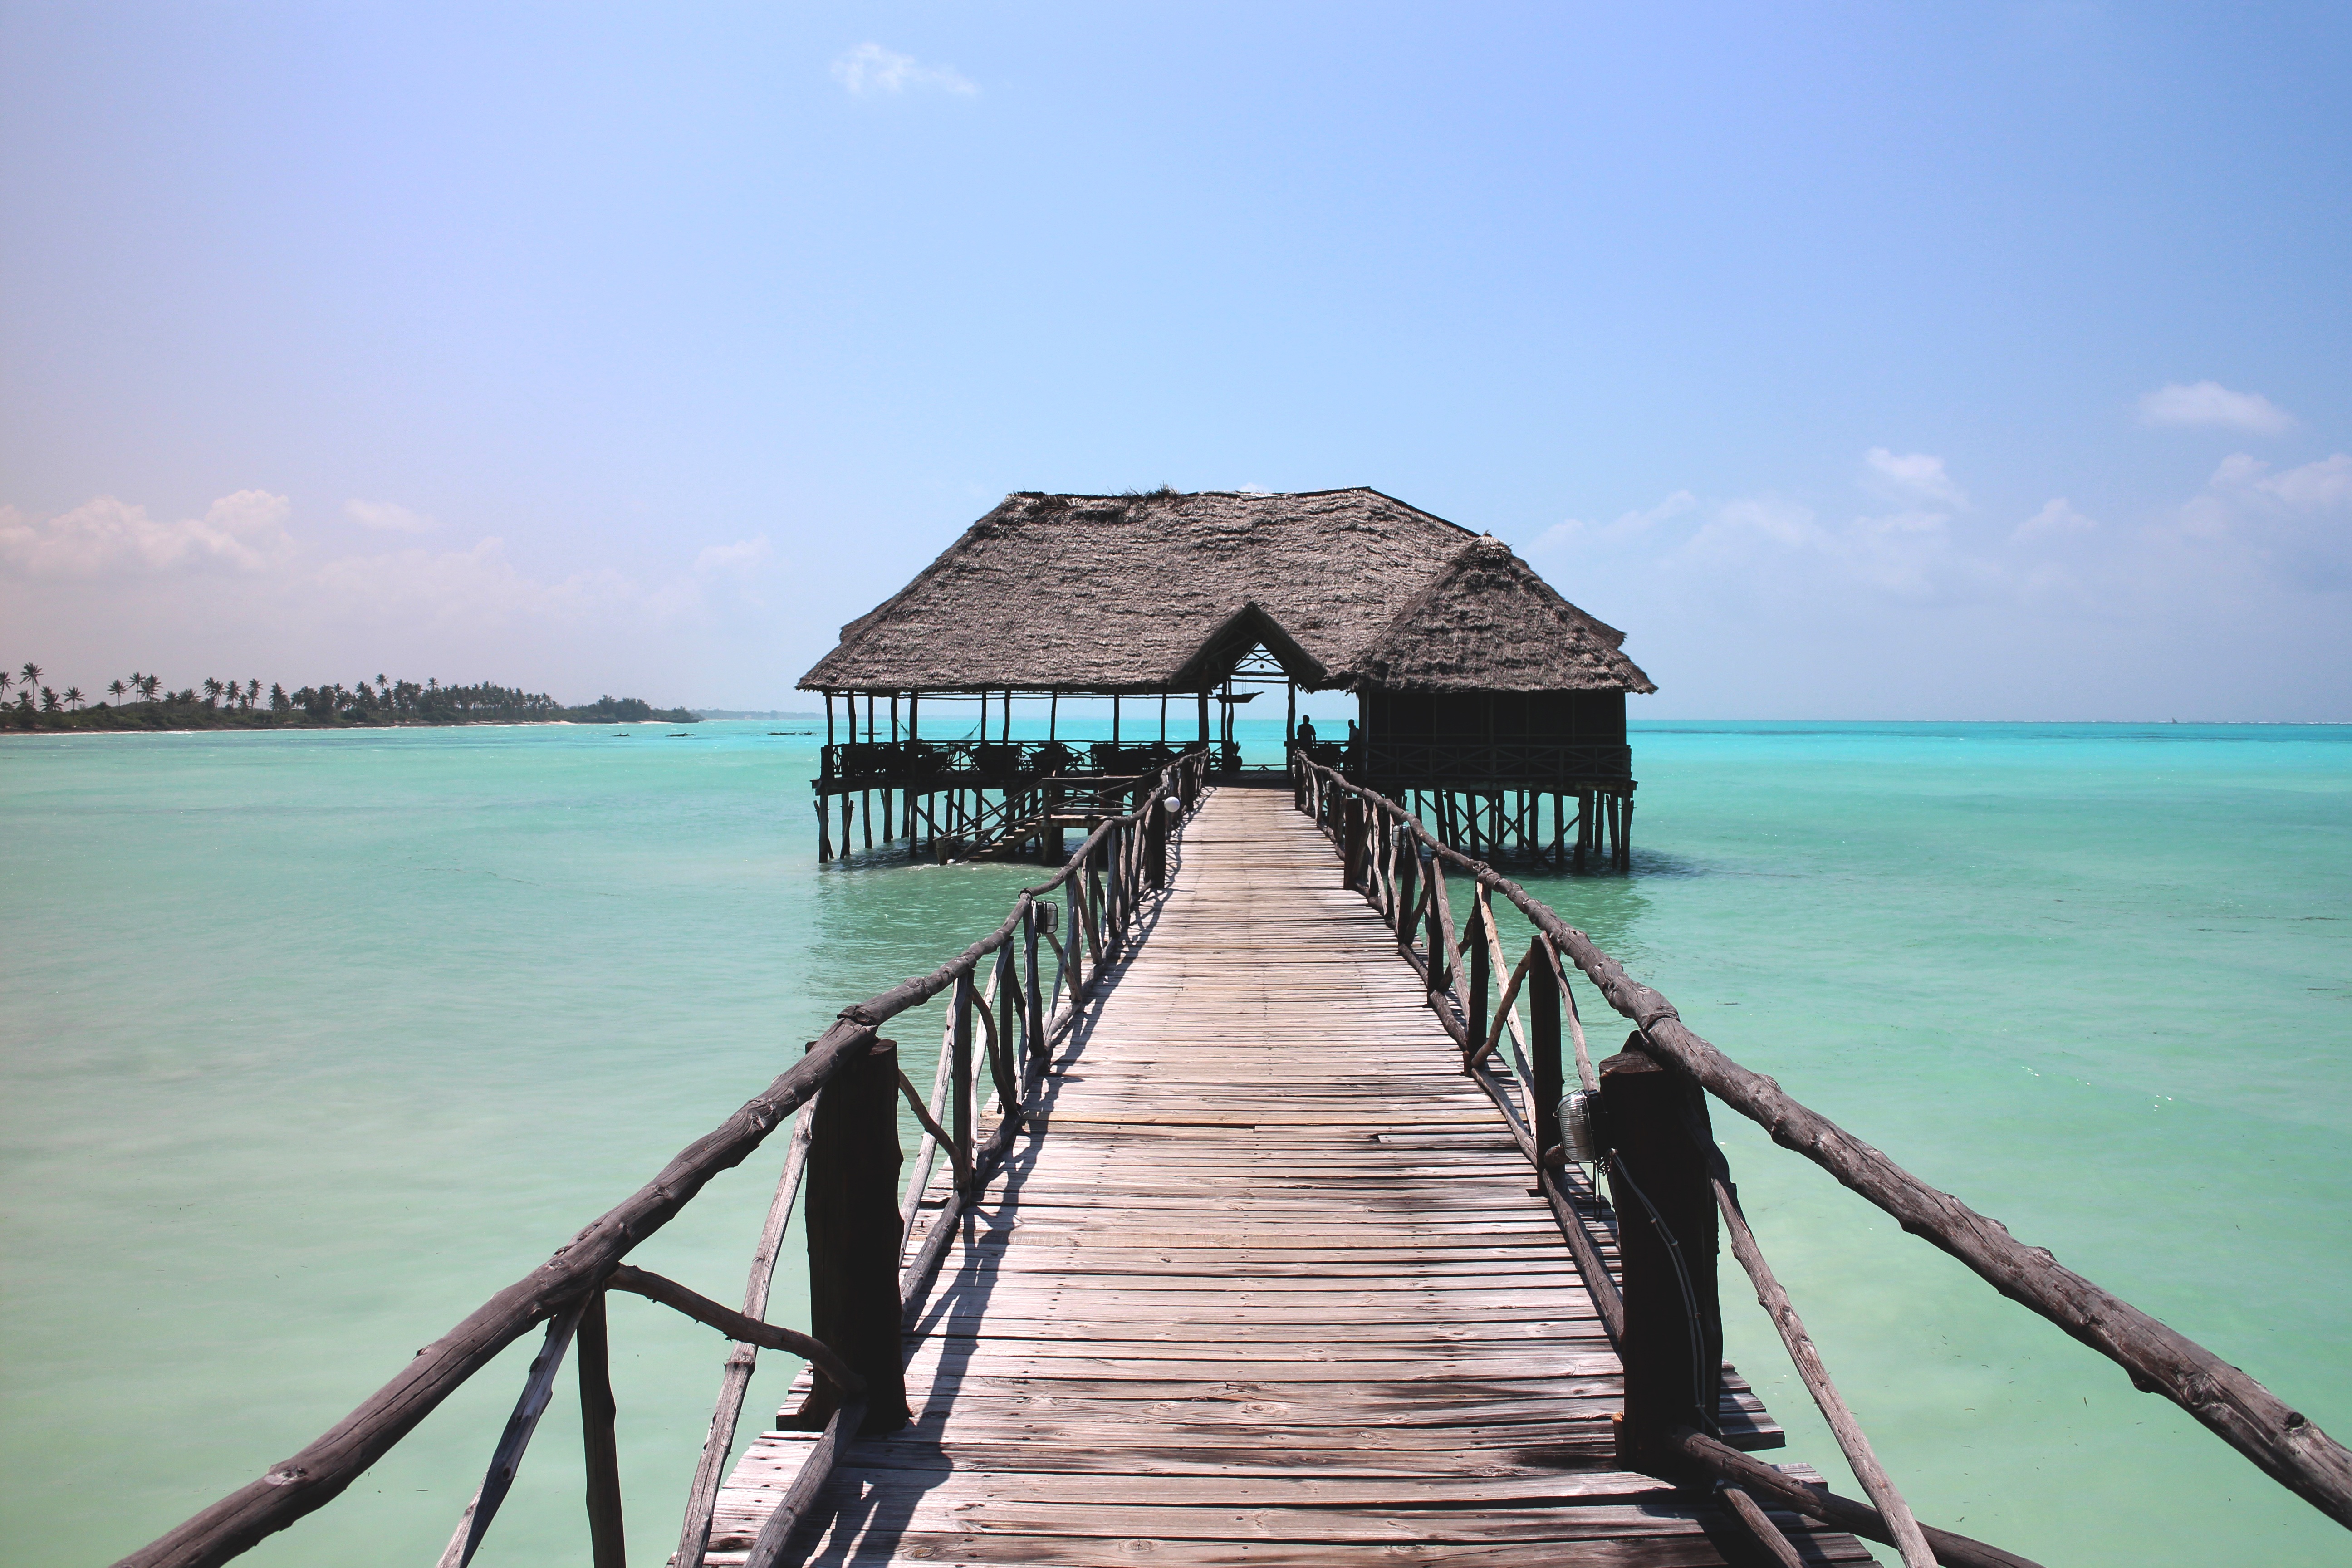
beach, sea, coast, water, sand, ocean, horizon, sky, sun, pier, summer, vacation, web, paradise, tropical, africa, holiday, lagoon, bay, island, relaxation, turquoise, holidays, tanzania, zanzibar, caribbean, exotic, booked, cape, oasis, indian ocean, sand beach, south sea, dream holiday